Avro Lancaster FM213

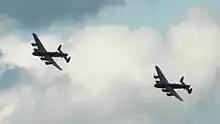
In 2014, FM213 crossed the Atlantic to tour with the Battle of Britain Memorial Flight, which operates the only other airworthy Lancaster, PA474 seen here with VeRA.

After two years of preparation and partial disassembly, FM213 was airlifted to the museum's base at the Hamilton International Airport by a Canadian Armed Forces Boeing CH-47 Chinook. Returning the aircraft to flight status entirely by volunteers took almost ten years. She flew again on 11 September 1988, and since then has flown for roughly 50 hours a year.